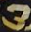
Number: 3